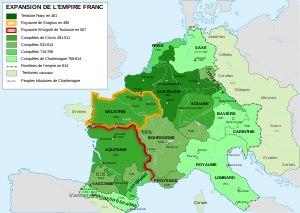
Les termes gâtine ou gastine sont à l'origine des noms des anciennes provinces françaises du Gâtinois et du Gâtinais. Il désigne au sens le plus ancien un « terrain inculte, inhabité », mais aussi « le pillage, la ruine ». Ils partagent le même radical que les termes gâter et l'ancien français gast « désert, inculte ».
La bataille de Jengland oppose, le 22 août 851, les troupes franques de Charles le Chauve aux Bretons d’Erispoë, qui négocie en vainqueur le traité d'Angers en septembre 851, obtenant même un titre de « roi ».
L'article des relations franco-allemandes concerne l'ensemble des relations bilatérales entre la France et l'Allemagne.
Etichon-Adalric d'Alsace, né vers 635 dans le pagus Attoariensis, mort le 20 février 690 au château d'Hohenbourg, duc d'Alsace de 662 à 690, est le membre le plus connu de la famille des Étichonides.
Charles Martel, né vers 688, à Andenne, actuellement en Belgique, et mort le 22 octobre 741, à Quierzy, est un homme d’État et chef militaire franc qui, en tant que duc des Francs et maire du palais, était de facto dirigeant de la Francie, de 718 jusqu'à sa mort. Fils de l'homme d'État franc Pépin de Herstal et d'une noble nommée Alpaïde, Charles affirme avec succès ses prétentions au pouvoir en successeur de son père, et en tant que Maire du palais, dans la politique franque. Continuant et s'appuyant sur l'œuvre de son père, il rétablit le gouvernement centralisé en Francie, et commence la série de campagnes militaires qui rétablit les Francs comme les maîtres incontestés de toute la Gaule.
Les Francs constituent un peuple germanique apparaissant sous la forme d'une confédération au moment des grandes invasions. Une partie d'entre eux joue un rôle central dans l'histoire de France, celle des Pays-Bas, celle de la Belgique, celle du Luxembourg et celle de l'Allemagne à compter de leur sédentarisation en Gaule romaine. Ils ont donné leur nom à la France et aux Français ainsi qu'à de nombreuses places et régions en Allemagne, les plus connus étant la ville Francfort-sur-le-Main et la région nord de Bavière, Franken, Franconie en français.
Située sur un isthme entre la mer Méditerranée et l'océan Atlantique, s'étalant des Alpes aux Pyrénées et au Massif central ; l'Occitanie est à la fois un pays ouvert et de passage mais aussi un pays montagnard, véritable conservatoire de groupes humains et de traditions remontant parfois à des temps préhistoriques et protohistoriques pré-indo-européens. L'espace occitan a souvent été en opposition avec l'espace français, du fait d'un peuplement différent ou de conditions politiques contraires. Sans avoir jamais bénéficié d'aucune structure d'État souverain, ce pays présente des caractéristiques sociales propres donnant une orientation particulière aux mouvements historiques qui le traversent. Son histoire est celle d’une frange septentrionale de l’Europe du Sud qui au fur et à mesure du renforcement de l'État français s'est trouvée liée à un centre d’Europe du Nord.
Cet article décrit l'histoire de la Belgique au cours du Moyen Âge.
La frontière entre l'Espagne et la France est la frontière internationale terrestre et maritime séparant les deux pays, de l'Atlantique à la Méditerranée. Courant sur 623 kilomètres le long des Pyrénées, et interrompue par la principauté d'Andorre, c'est la plus longue frontière terrestre de la France métropolitaine.
L’Austrasie est un royaume franc à l'époque mérovingienne. Ce royaume couvre, outre le nord-est de la France actuelle, le reste des bassins de la Meuse et de la Moselle, jusqu’aux bassins moyen et inférieur du Rhin et peut être considéré comme le berceau de la dynastie carolingienne.
L'Aquitaine est le nom donné depuis au moins le Iᵉʳ siècle av. J.-C. à une région ancrée sur la façade Atlantique et le versant nord des Pyrénées.
L’architecture carolingienne se développe du milieu du VIIIᵉ siècle à la fin du Xᵉ siècle à partir de références paléo-chrétiennes avec la renaissance carolingienne. Elle marque en Occident un renouveau artistique dans un cadre chrétien qui se structure et où le monachisme est théorisé. L'architecture carolingienne représente la formulation concrète d'une pensée et de sa fonction. L'organisation des structures des plans romans vient très directement de l'élaboration de l'époque carolingienne et l'ordonnance des westwerks carolingiens puis ottoniens a préparé les façades de l'époque romane. Il nous reste cependant très peu de monuments et de vestiges de cette époque, la plupart ayant été remplacés par des monuments plus grands et plus récents de style roman et gothique mais les fouilles et les textes permettent des restitutions.
L'Empire carolingien est un royaume franc du haut Moyen Âge s'étendant sur l'Europe occidentale et centrale. Bâti par le premier souverain de la deuxième dynastie des rois de France, Pépin le Bref, c'est cependant son fils, Charlemagne, couronné empereur par le pape Léon III en 800, qui donne son nom à la dynastie des Carolingiens. La division de l'Empire franc entre les petits-fils de Charlemagne, à la suite de la mort de son fils, le roi Louis Iᵉʳ, dit le Débonnaire, ou Louis le Pieux, donne naissance à l'ouest à la Francie occidentale, à l'est à la Francie orientale, et à la Francie médiane au centre et au sud, dont le contrôle sera l'objet d'un siècle de luttes entre les Francies occidentale et orientale, et qui finira démembrée, sa moitié nord, la Lotharingie, se rattachant à la Francie orientale, qui deviendra au prochain changement dynastique le Saint-Empire romain germanique, et sa moitié sud ressuscitant le royaume d'Italie.
La Neustrie ou Neustria, Neustrasia ou même Neptrecus dans les chroniques latines, est le royaume franc correspondant à l'ancien royaume de Syagrius, au nord-ouest de la France actuelle, et qui a initialement pour capitale Soissons. Annexé en 687 par les Austrasiens, le nom de l'ancien royaume ne désigne plus au IXᵉ siècle que le territoire entre Seine et Loire, gouverné depuis l'époque mérovingienne par un duc du Mans.
Le VIIIᵉ siècle en Occident fait suite au VIIᵉ siècle, qui avait vu la mise en place de l'évangélisation massive des populations européennes.
La recherche historique ancienne regroupait sous l’expression « invasions barbares » ou grandes invasions les mouvements migratoires des populations germaniques, hunniques et autres, à partir de l’arrivée des Huns dans l’Est de l’Europe centrale aux environs de 375 jusqu’à celles des Lombards en Italie en 568 et des Slaves dans l’Empire romain d’Orient en 577. Dans la recherche historique moderne, les différentes langues européennes ont renoncé au substantif « invasions » et à l’adjectif « barbares », préférant des expressions comme « migration des peuples » ou « période des migrations ». En français, on utilise encore, par conservatisme linguistique l’expression « invasions barbares », non avec une connotation péjorative mais en référence au barbaricum, mot par lequel les auteurs romains désignaient ce qui était hors de leur imperium ; de toute manière, les découpages historiques sont avant tout des conceptions de l’esprit et reposent sur des conventions.
L'histoire de la Belgique est traditionnellement divisée en deux grandes parties. D'une part, celle des territoires qui formeront, après 1830, le territoire de la Belgique proprement dite. D'autre part, la Belgique d'après 1830, date de son indépendance politique et territoriale.
La présence sarrasine au nord des Pyrénées correspond à la présence pendant plusieurs périodes entre 719 et 973 dans la province de Septimanie puis en Provence jusqu'en 1197, de populations de confession musulmane, principalement des arabo-berbères, voire des muladies.
Le Moyen Âge est une période de l'histoire de l'Europe, s'étendant de la fin du Vᵉ siècle à la fin du XVᵉ siècle, qui débute avec le déclin de l'Empire romain d'Occident et se termine par la Renaissance et les Grandes découvertes. Située entre l'Antiquité et l'époque moderne, la période est subdivisée entre le haut Moyen Âge, le Moyen Âge central et le Moyen Âge tardif.
Le Procès de Cannstatt, ou Massacre de Cannstatt est une assemblée de justice réunie par les Francs à Cannstatt, près de Stuttgart, en 746. L'assemblée mit fin à la rébellion des Alamans contre les Francs et permit l'intégration du duché d'Alémanie aux possessions franques.
L'aquitain ou aquitanien était une langue parlée par les Aquitains et Vascons habitants des deux cotés des Pyrénées, dans une aire comprise approximativement entre le massif d'Arandio et la Garonne, aire plus tard connue sous le nom de Vasconie, avant la conquête romaine et beaucoup plus tard jusqu'au Haut Moyen Âge. C'est une forme ancienne du basque ou basque archaïque et un substrat du gascon.
Cet article traite de l’histoire de Nantes, en France.
L'histoire de France commence avec les premières occupations humaines du territoire correspondant au pays actuel. Aux groupes présents depuis le Paléolithique et le Néolithique, sont venues s'ajouter, à l'Âge du bronze et à l'Âge du fer, des vagues successives de Celtes, puis au IIIᵉ siècle de peuples germains et au IXᵉ siècle de scandinaves appelés Normands.
481/482 : Clovis Iᵉʳ devient roi des Francs saliens.
Le royaume de France est le nom historiographique donné à différentes entités politiques de la France au Moyen Âge et à l'époque moderne. Selon les historiens, la date de création du royaume est associée à un de ces trois événements majeurs : l'avènement de Clovis en 481 et l'extension des royaumes francs, le partage de l'Empire carolingien en 843 et l'élection d'Hugues Capet en 987. Il prend fin lors de la Révolution française en 1792 avant de réapparaître brièvement de 1814 à 1848.
Le comté de Poitou est un ancien comté du royaume de France, créé en 778 par Charlemagne. Soumis à la suzeraineté du royaume de France, il s'en éloigne peu à peu par son appartenance à l'empire plantagenêt. Confisqué en 1202 par Philippe II, le comté est rattaché à la maison de France et n'est plus donné qu'en apanage. Il avait pour capitale Poitiers.
L'histoire de Vienne inventorie, étudie et interprète l'ensemble des événements du passé liés à cette ville.
La Suisse au Haut Moyen Âge couvre l'histoire des différentes cultures peuplant le territoire suisse pendant la période allant du repli des troupes romaines sur le territoire italien jusqu'à la création de la Confédération des III cantons.
Habitée au Paléolithique inférieur, la Franche-Comté fut relativement unie dès l'Antiquité. À l'origine territoire des Séquanes, elle passa sous domination romaine après la chute de Vercingétorix. Occupée brièvement par les Burgondes après les Grandes invasions, elle fut annexée par les Francs en 534. Après la mort de Charlemagne, elle changea de maître plusieurs fois, faisant partie, selon l'époque, du Saint-Empire romain germanique, du royaume de France ou des États bourguignons. Ce n'est qu'en 1678 par le traité de Nimègue que la Franche-Comté deviendra définitivement française.
La pointe de Grave est un cap marquant l'extrémité septentrionale du Médoc et du département de la Gironde. C'est également la limite nord des Landes de Gascogne, de la Gascogne, de la forêt des Landes et de la côte d'Argent.
La plus grande partie de l'Allemagne actuelle, nommée alors Germanie, ne connut pas la domination romaine. On peut considérer que les territoires germaniques entrent dans le Moyen Âge avec la domination franque et son corollaire l'évangélisation par le clergé catholique. Avec les Francs le monde germanique passe d'un ensemble de peuples, de tribus, de clans à une mosaïque d'États, de royaumes, de duchés nationaux, de comtés et de marches.
Void-Vacon est une commune française située en région Grand Est, dans le sud du département de la Meuse. Ses habitants sont les Vidusiens, du nom du petit cours d'eau, le Vidus, qui traverse la commune avant de se jeter dans la Meuse.
Bernard de Septimanie, comte d'Autun, duc puis marquis de Septimanie, comte de Barcelone et comte de Toulouse est un aristocrate de l'époque carolingienne. Fils de Guillaume de Gellone, cousin de l'empereur Charlemagne, il est issu d'un des lignages les plus importants de l'empire franc, les Guilhelmides. Il joue un rôle important en Aquitaine et dans la Marche d'Espagne, mais aussi à la cour impériale de Louis le Pieux, participant aux différents troubles qui agitent l'empire entre 830 et 843. Il finit exécuté à Toulouse sur l'ordre du roi Charles le Chauve.
Le mot Francie a été créé par convention par des historiens pour rendre le mot latin Francia autrement que par France, dont c'est la traduction ordinaire, dès lors qu'on se situe aux époques mérovingienne ou carolingienne.